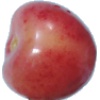
Label: Cherry Rainier 1